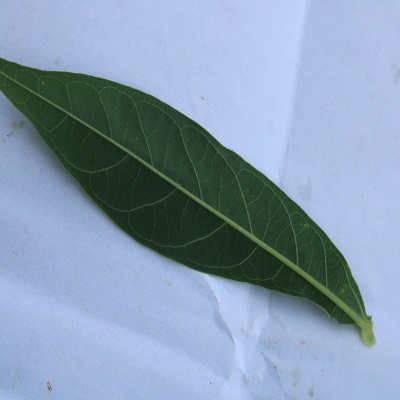
Crop: Cassava
Condition: healthy